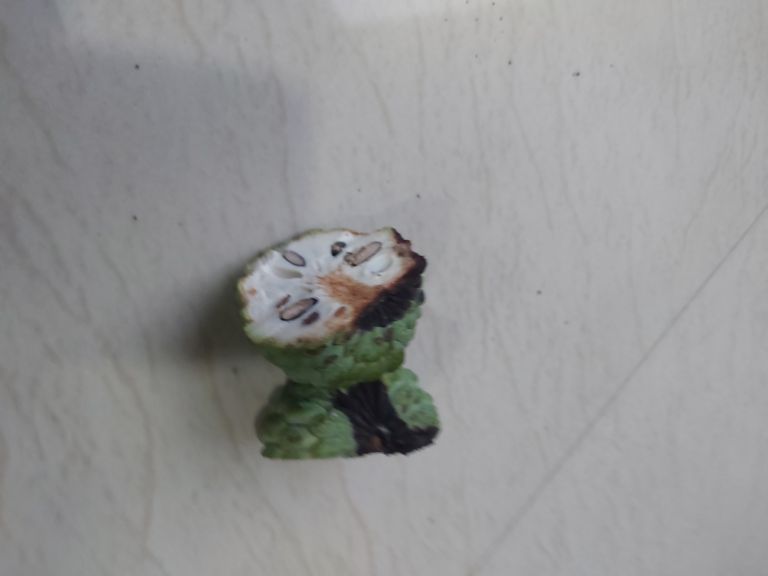
Disease label: Diplodia Rot